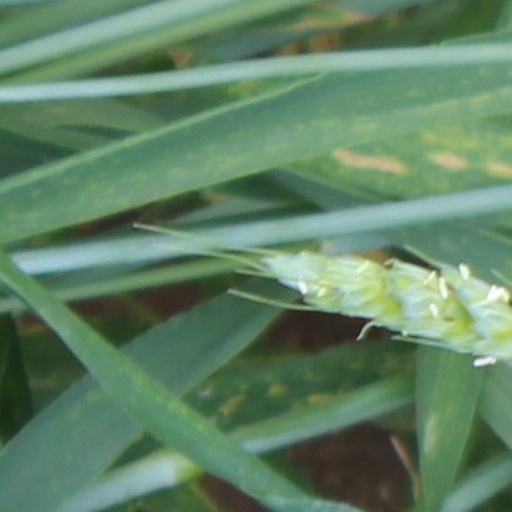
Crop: wheat